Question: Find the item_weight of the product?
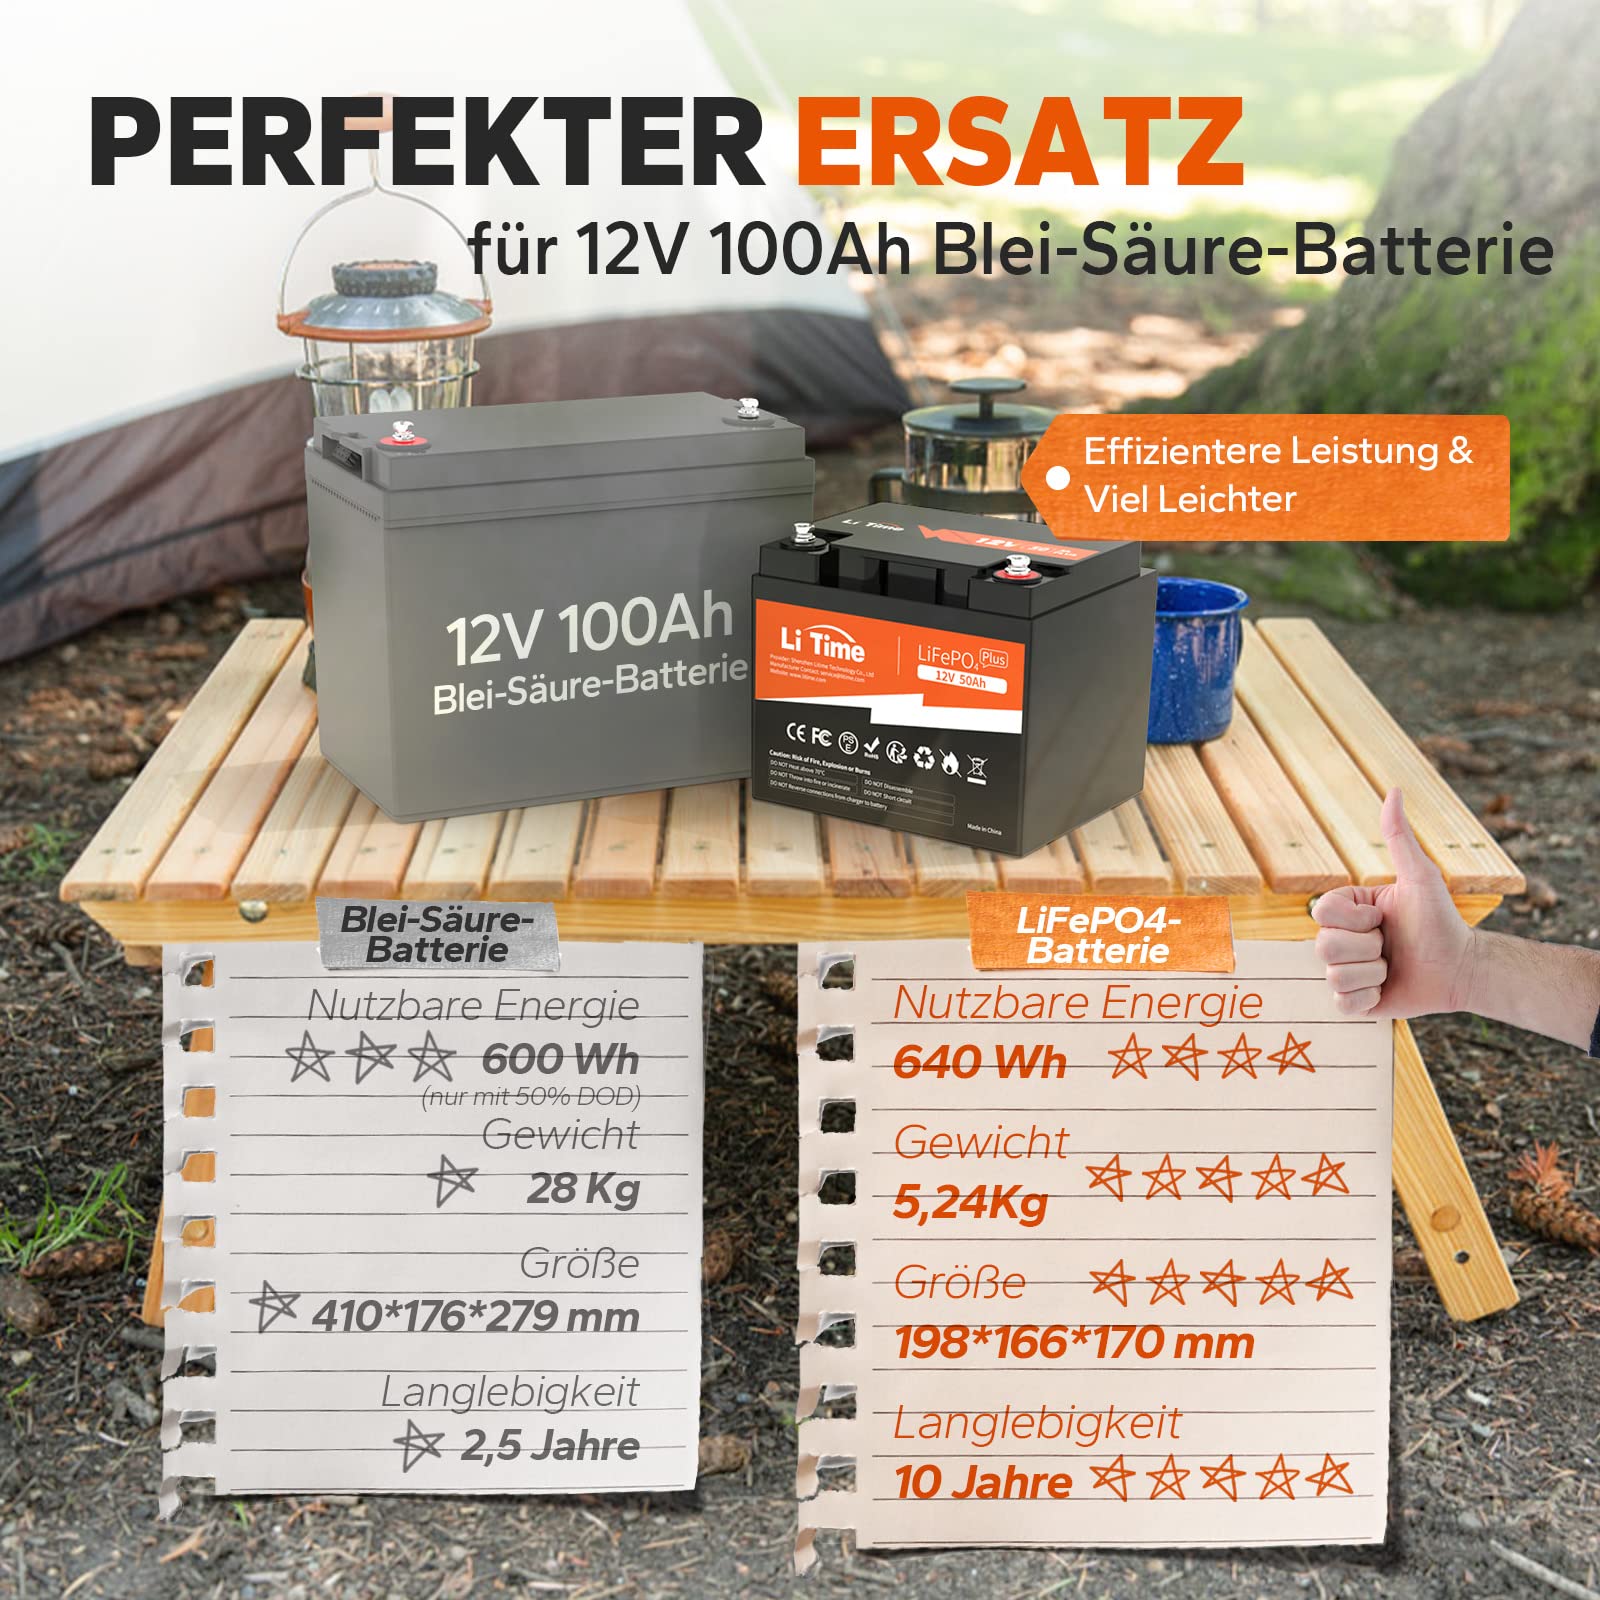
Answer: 28.0 kilogram